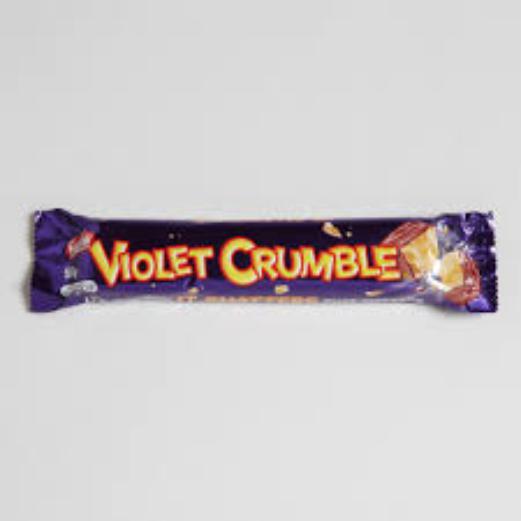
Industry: Food